Farmville Basin

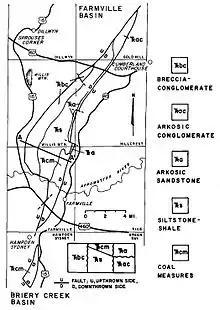
Farmville Basin Diagram from Virginia DMME

The Farmville Basin lies in Virginia spreading North from Farmville, through Cumberland from modern day Cumberland State Forest to Briery Creek with a little bit in Buckingham.